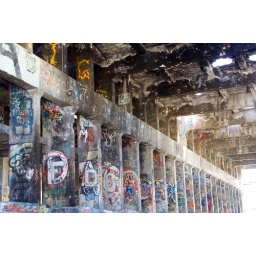
columns and roof in the main building